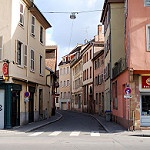
Scene: Outdoor